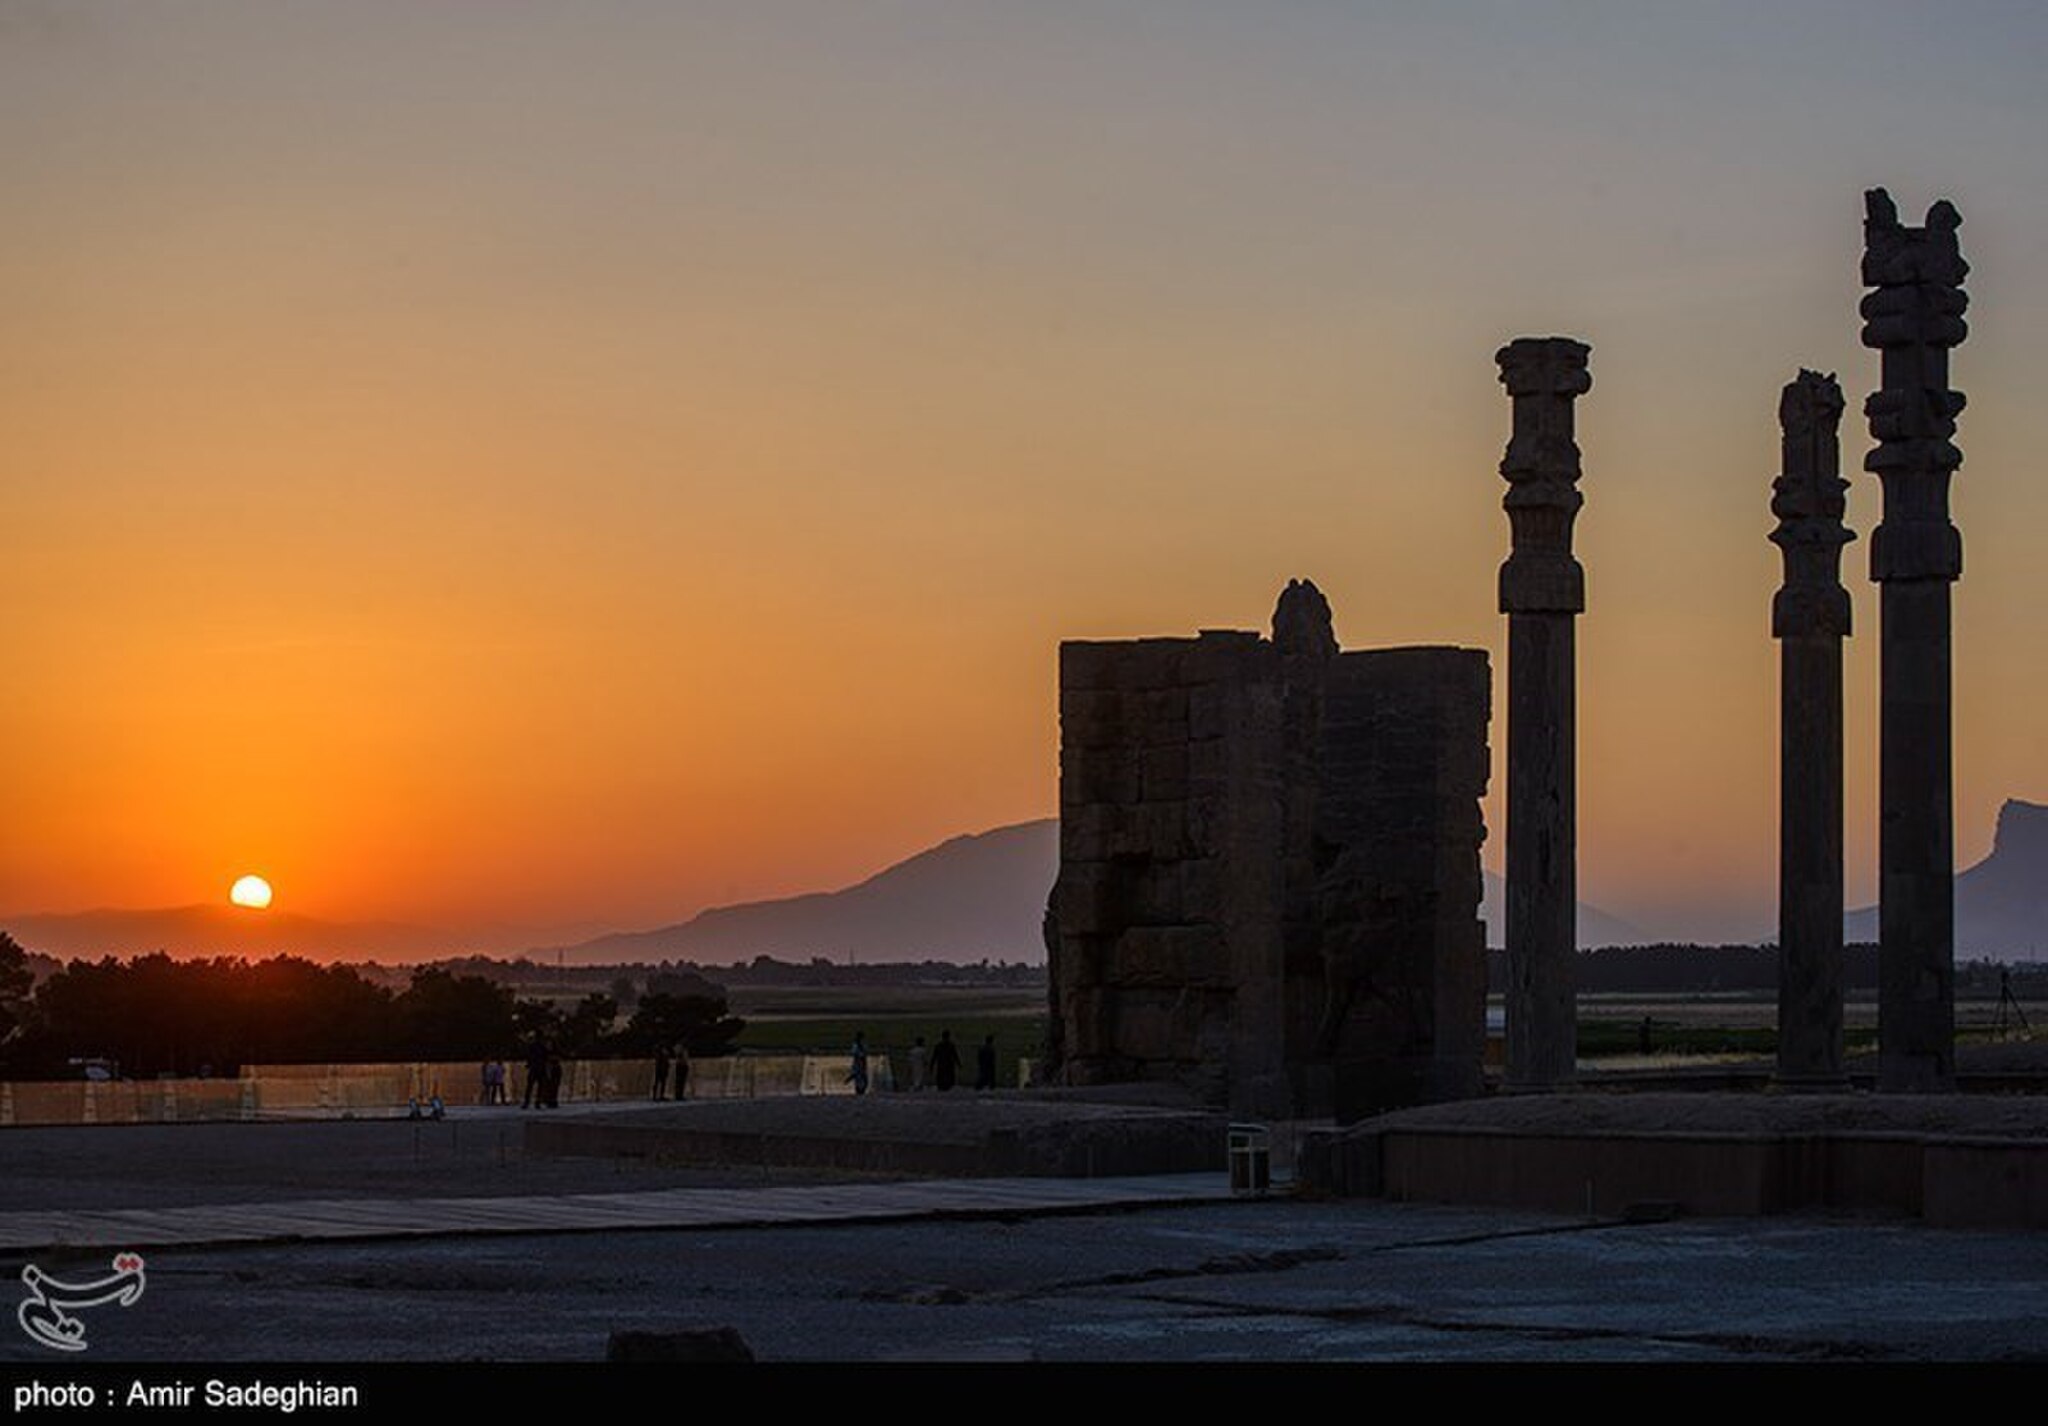
Title: Persepolis2020-09-26 13
Description: Persepolis in 2020
Date: 2020-09-26
Categories: License review needed, Tasnimnews review needed, 2020 in Persepolis, Photos by Amir Sadeghian for Tasnim News Agency, Photos from Tasnim News Agency